Cleveland Trust Company Building

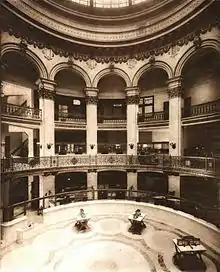
1909 photograph of the interior of the Cleveland Trust Company Building.

The Cleveland Trust Company hired Millet some time in the fall of 1908. Millet sketched out various designs for the murals until he developed a design he liked. Then a full-size "cartoon" (black and white line drawing) of the sketch was put in place in the tympanum to ensure that the design worked visually. After adjusting the design as needed, Millet sketched and then painted 13 smaller versions of the murals, each of them about in height and in width. Work on the draft paintings at Millet's Forest Hill studio in the Georgetown neighborhood of Washington, D.C., was under way by at least late March 1909. The completed draft murals were displayed at the Washington Architectural Club exhibit at the Corcoran Gallery of Art in Washington, D.C., in early May 1909.